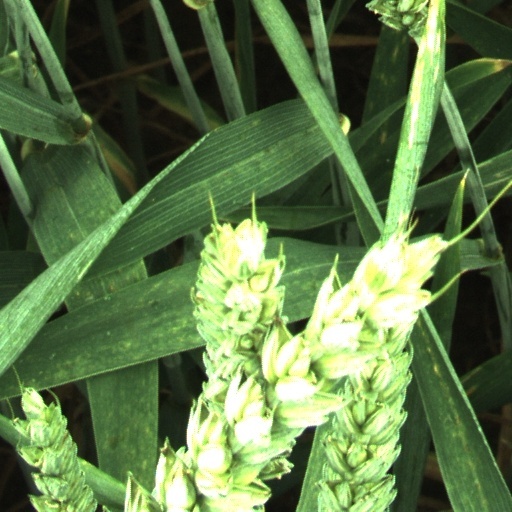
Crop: wheat